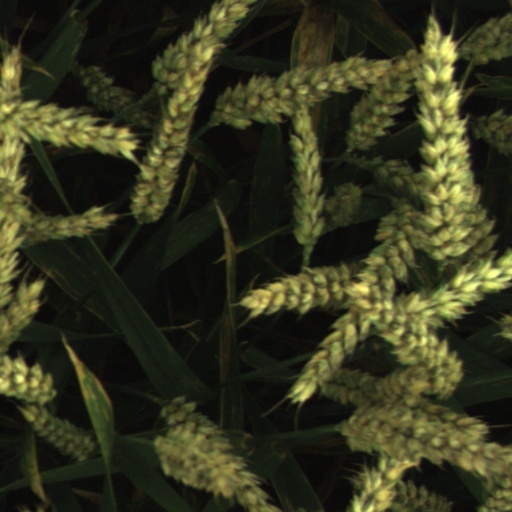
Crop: wheat